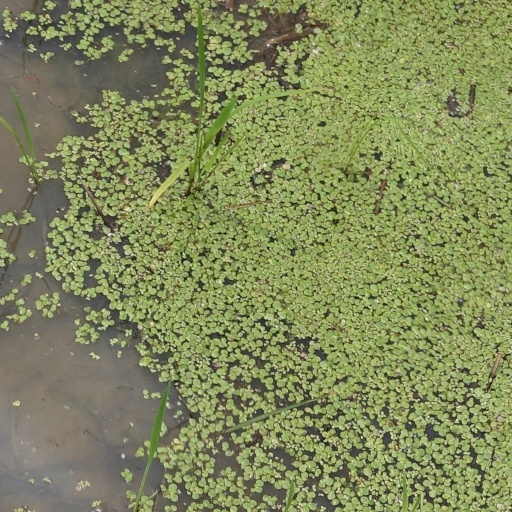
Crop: rice